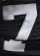
Number: 7